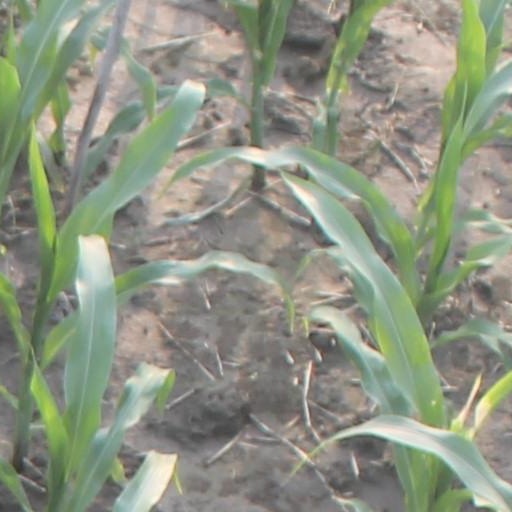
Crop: maize; corn